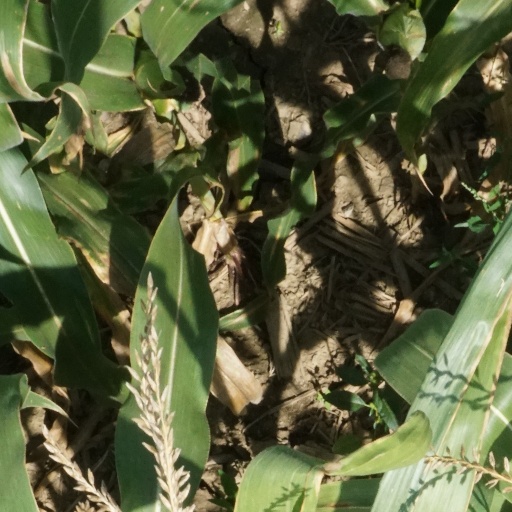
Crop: maize; corn